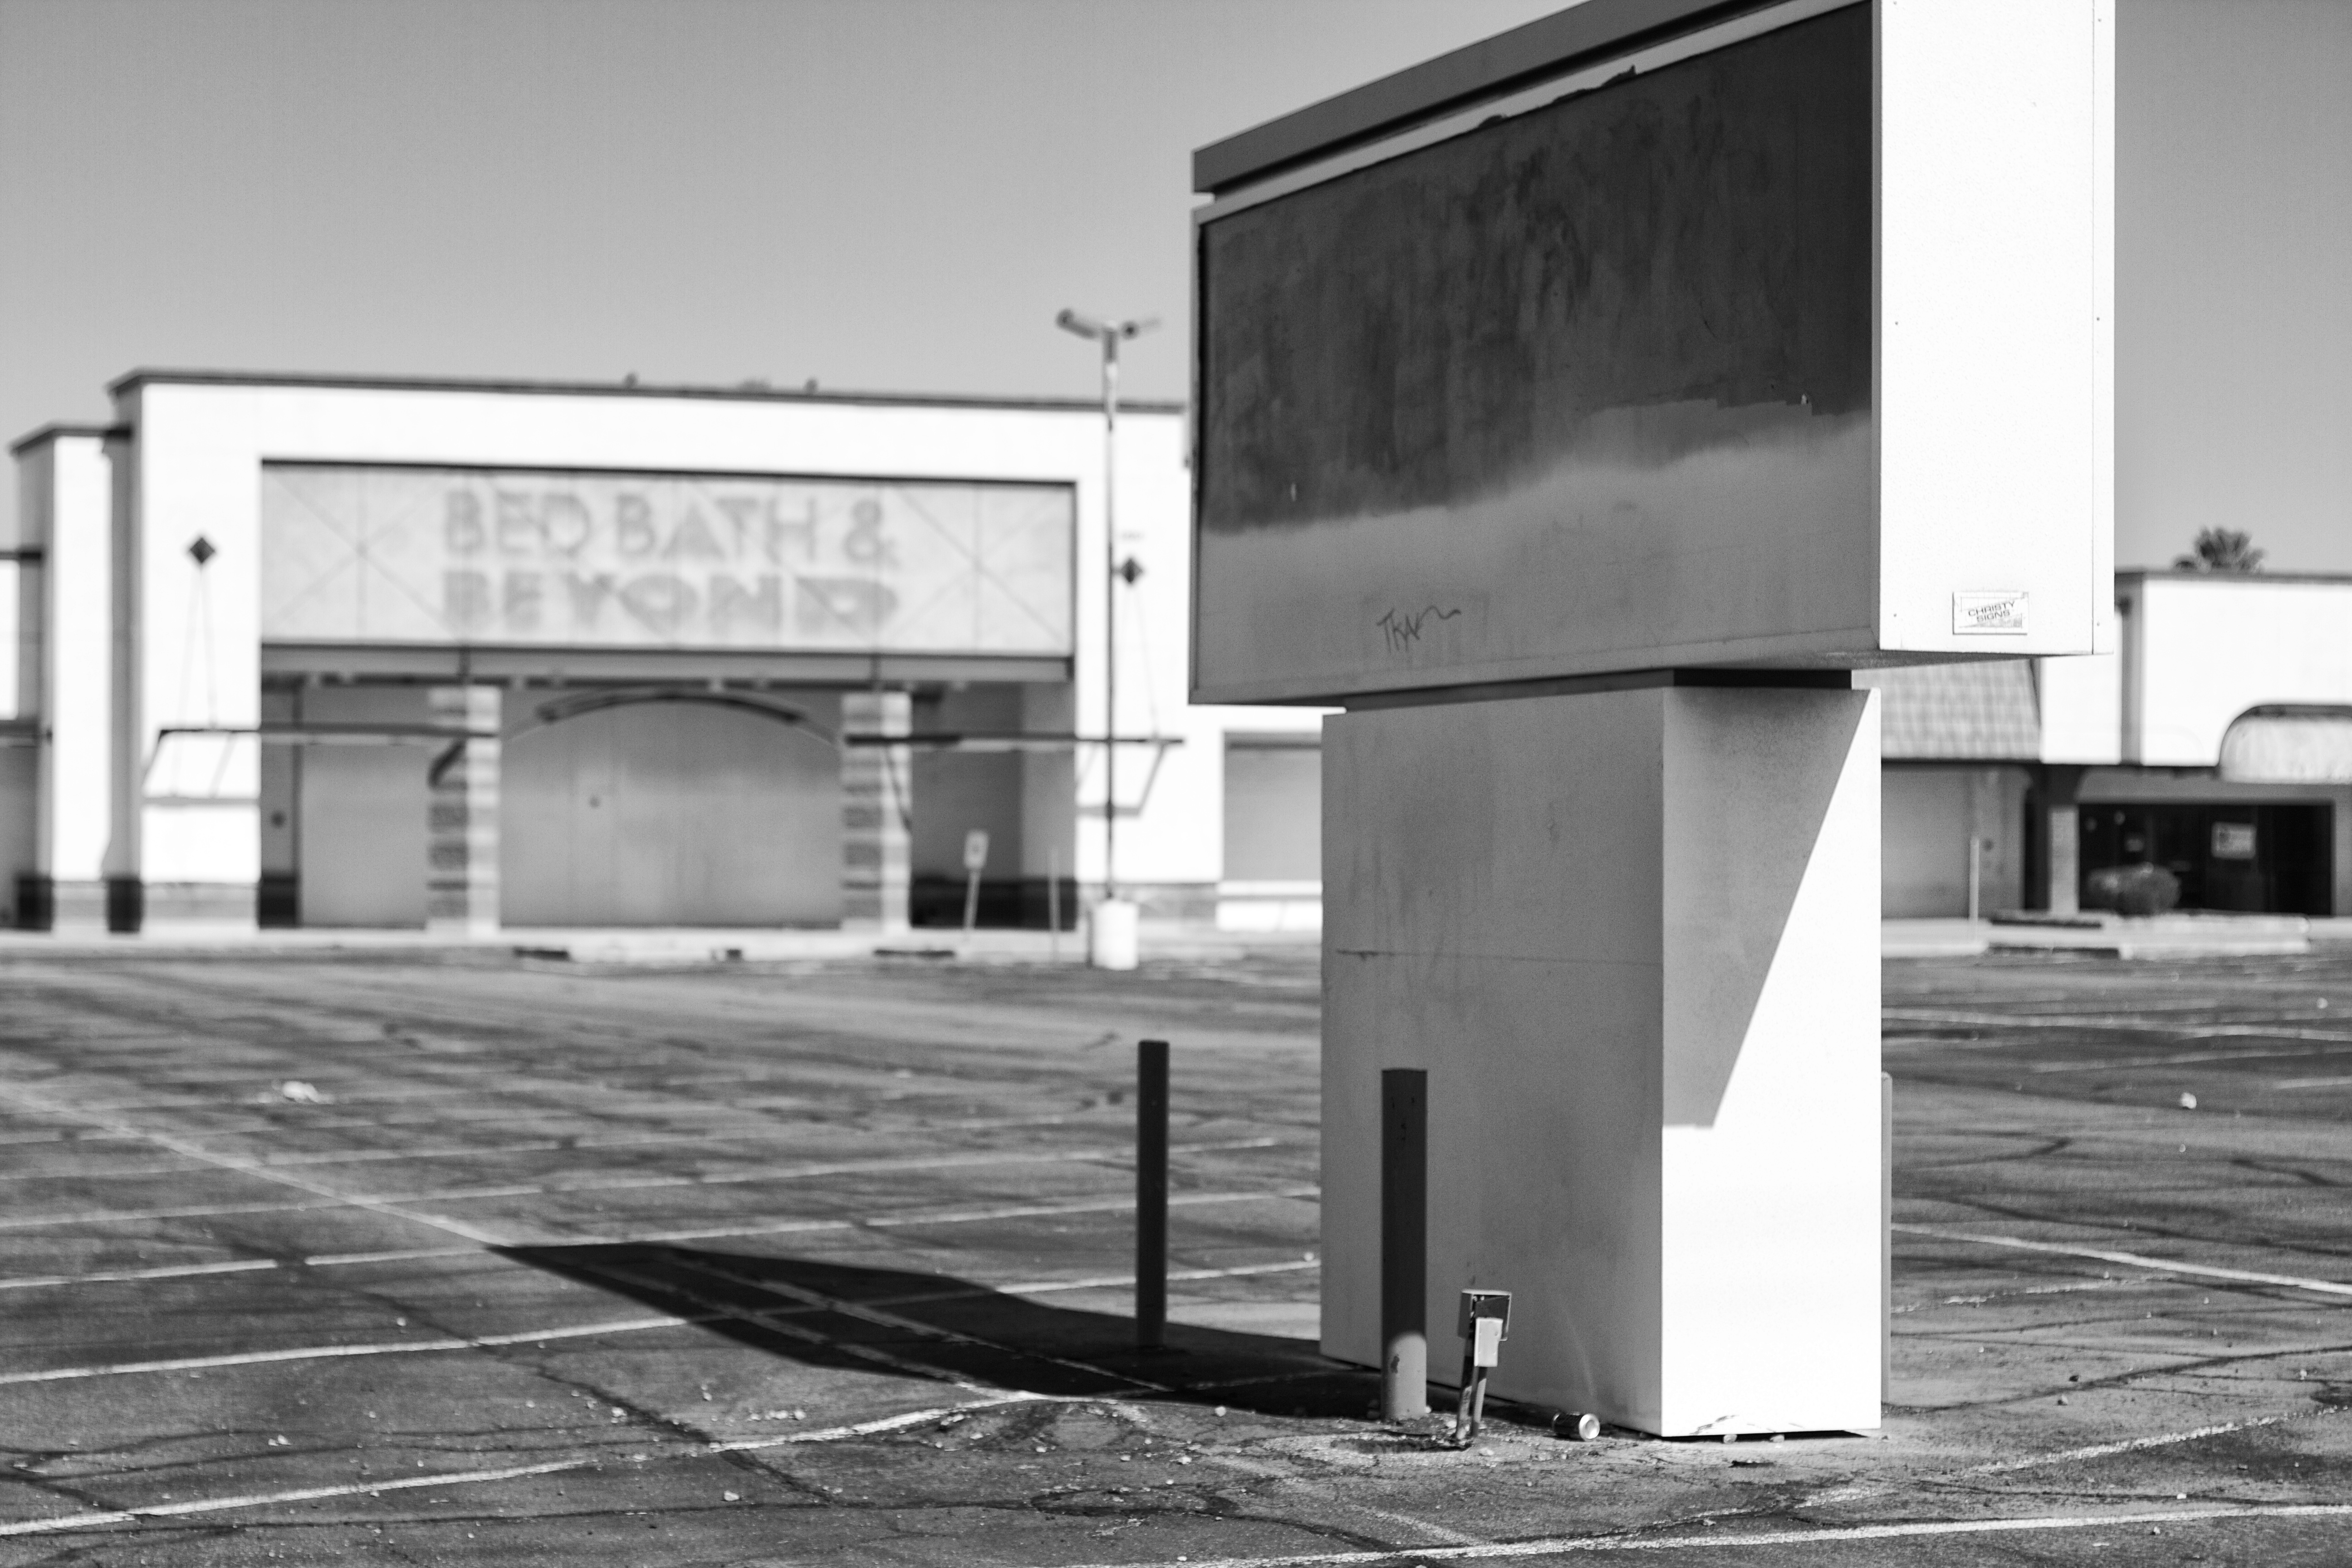
black and white, architecture, structure, white, facade, monochrome, bw, adandonedamerica, monochrome photography